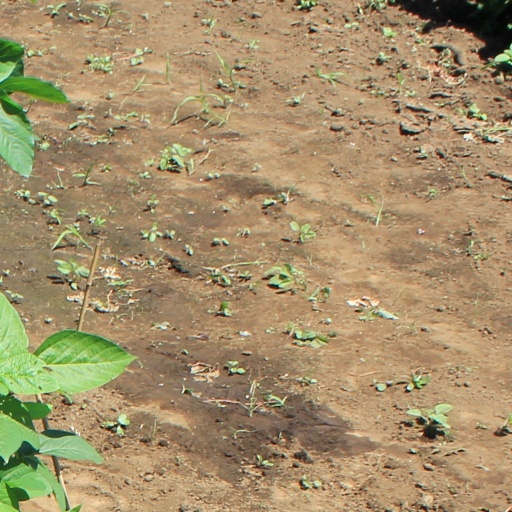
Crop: soybean